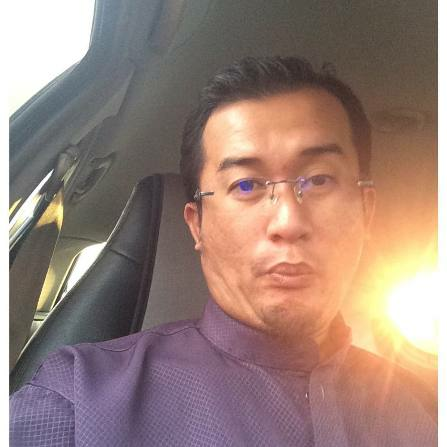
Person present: Yes